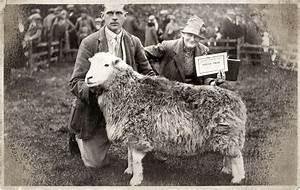
sheep